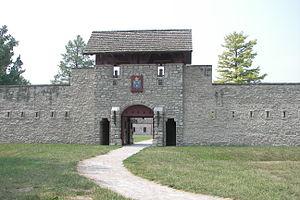
Le fort de Chartres est un poste français, érigé en 1720 aux abords du Mississippi, et un centre administratif de la région du Pays des Illinois en Nouvelle-France, plus particulièrement en Louisiane. Il fut le siège de plusieurs gouverneurs du Pays des Illinois et de Haute-Louisiane
Ceci est une liste des forts de la Nouvelle-France. Pour faciliter l'accès, les forts sont